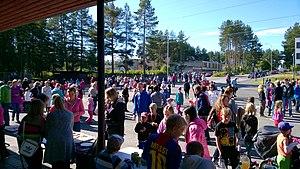
L'école normale d'Oulu est une école normale de la faculté d'éducation de l'université d'Oulu.